Ryukyu Kingdom

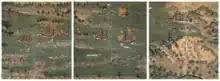
Ryukyu Tribute Ship folding screen (circa 1830)

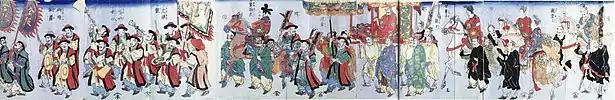
An 1832 Ryukyuan mission to Edo, Japan; 98 people with a music band and officials

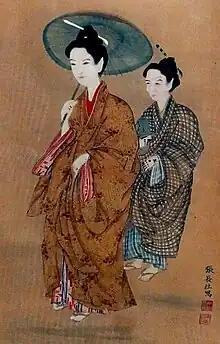
Traditional Ryukyuan clothes in late period, which were much closer to the Japanese kimono

In 1655, tribute relations between Ryukyu and Qing dynasty (the China's dynasty that followed Ming after 1644) were formally approved by the shogunate. This was seen to be justified, in part, because of the desire to avoid giving Qing any reason for military action against Japan.